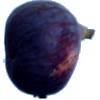
Label: Fig 1